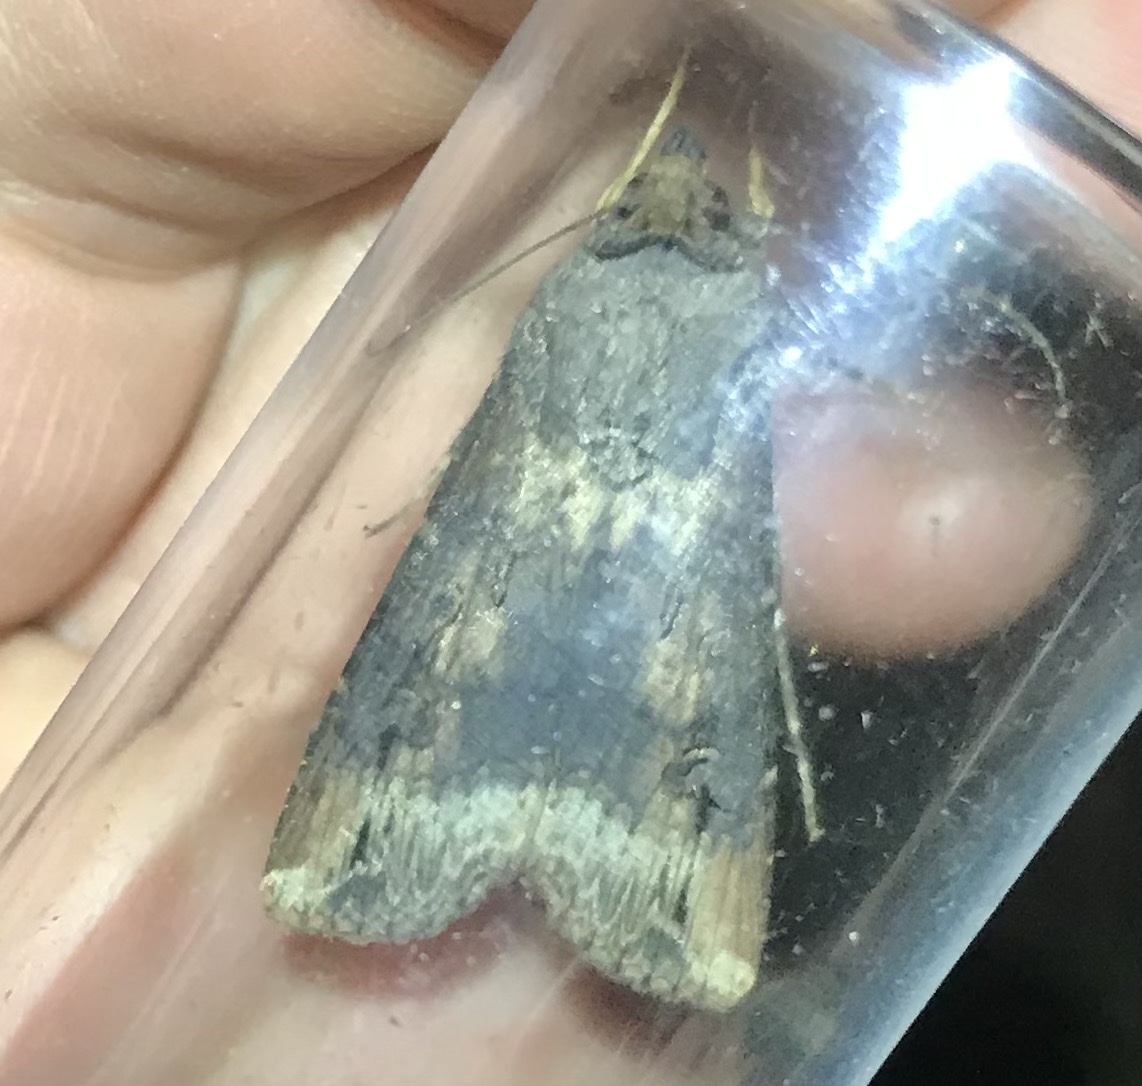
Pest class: cutworms